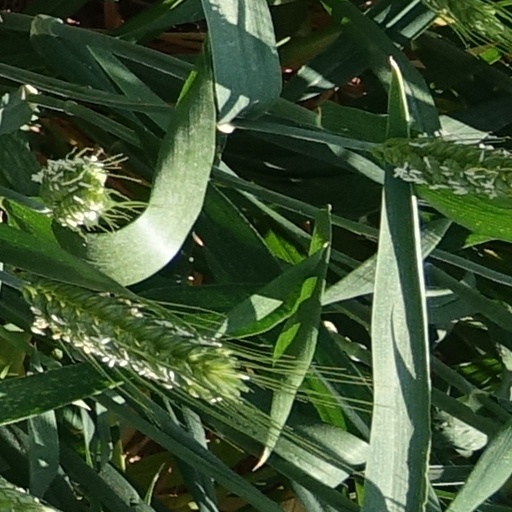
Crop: wheat